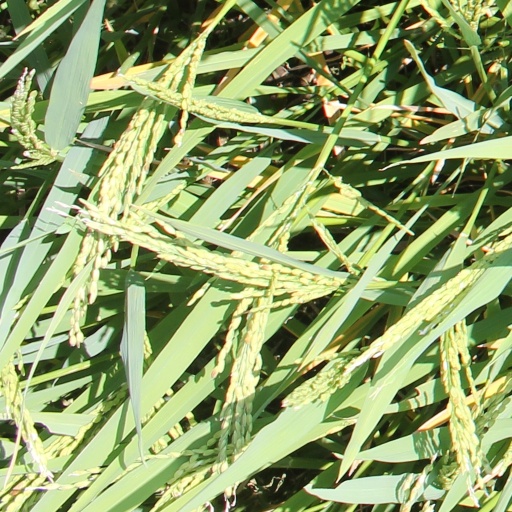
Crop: rice